Long Mynd

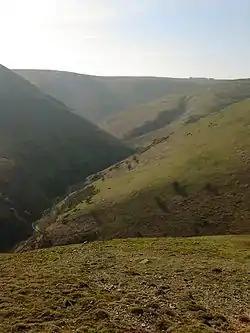
View up Ashes Hollow towards Pole Bank

The Long Mynd comprises many hills and moors. From the summit of nearly every hill, there are extensive views of the surrounding area and surrounding counties. North, one can see as far as Cheshire; west commands views over the Stiperstones, and into Wales; the Cambrian Mountains in Powys, notably the Berwyn range and as far as Snowdonia on clear days. The views east are obscured by other areas of the Shropshire Hills, Caer Caradoc, the Wrekin and the Clee Hills. From some locations there are views of the West Midlands. Views south are towards Clun Forest, Craven Arms and Ludlow. The highest points on the Long Mynd are as follows in order of highest to lowest, with comparisons of other nearby hills and the level of Church Stretton in bold.